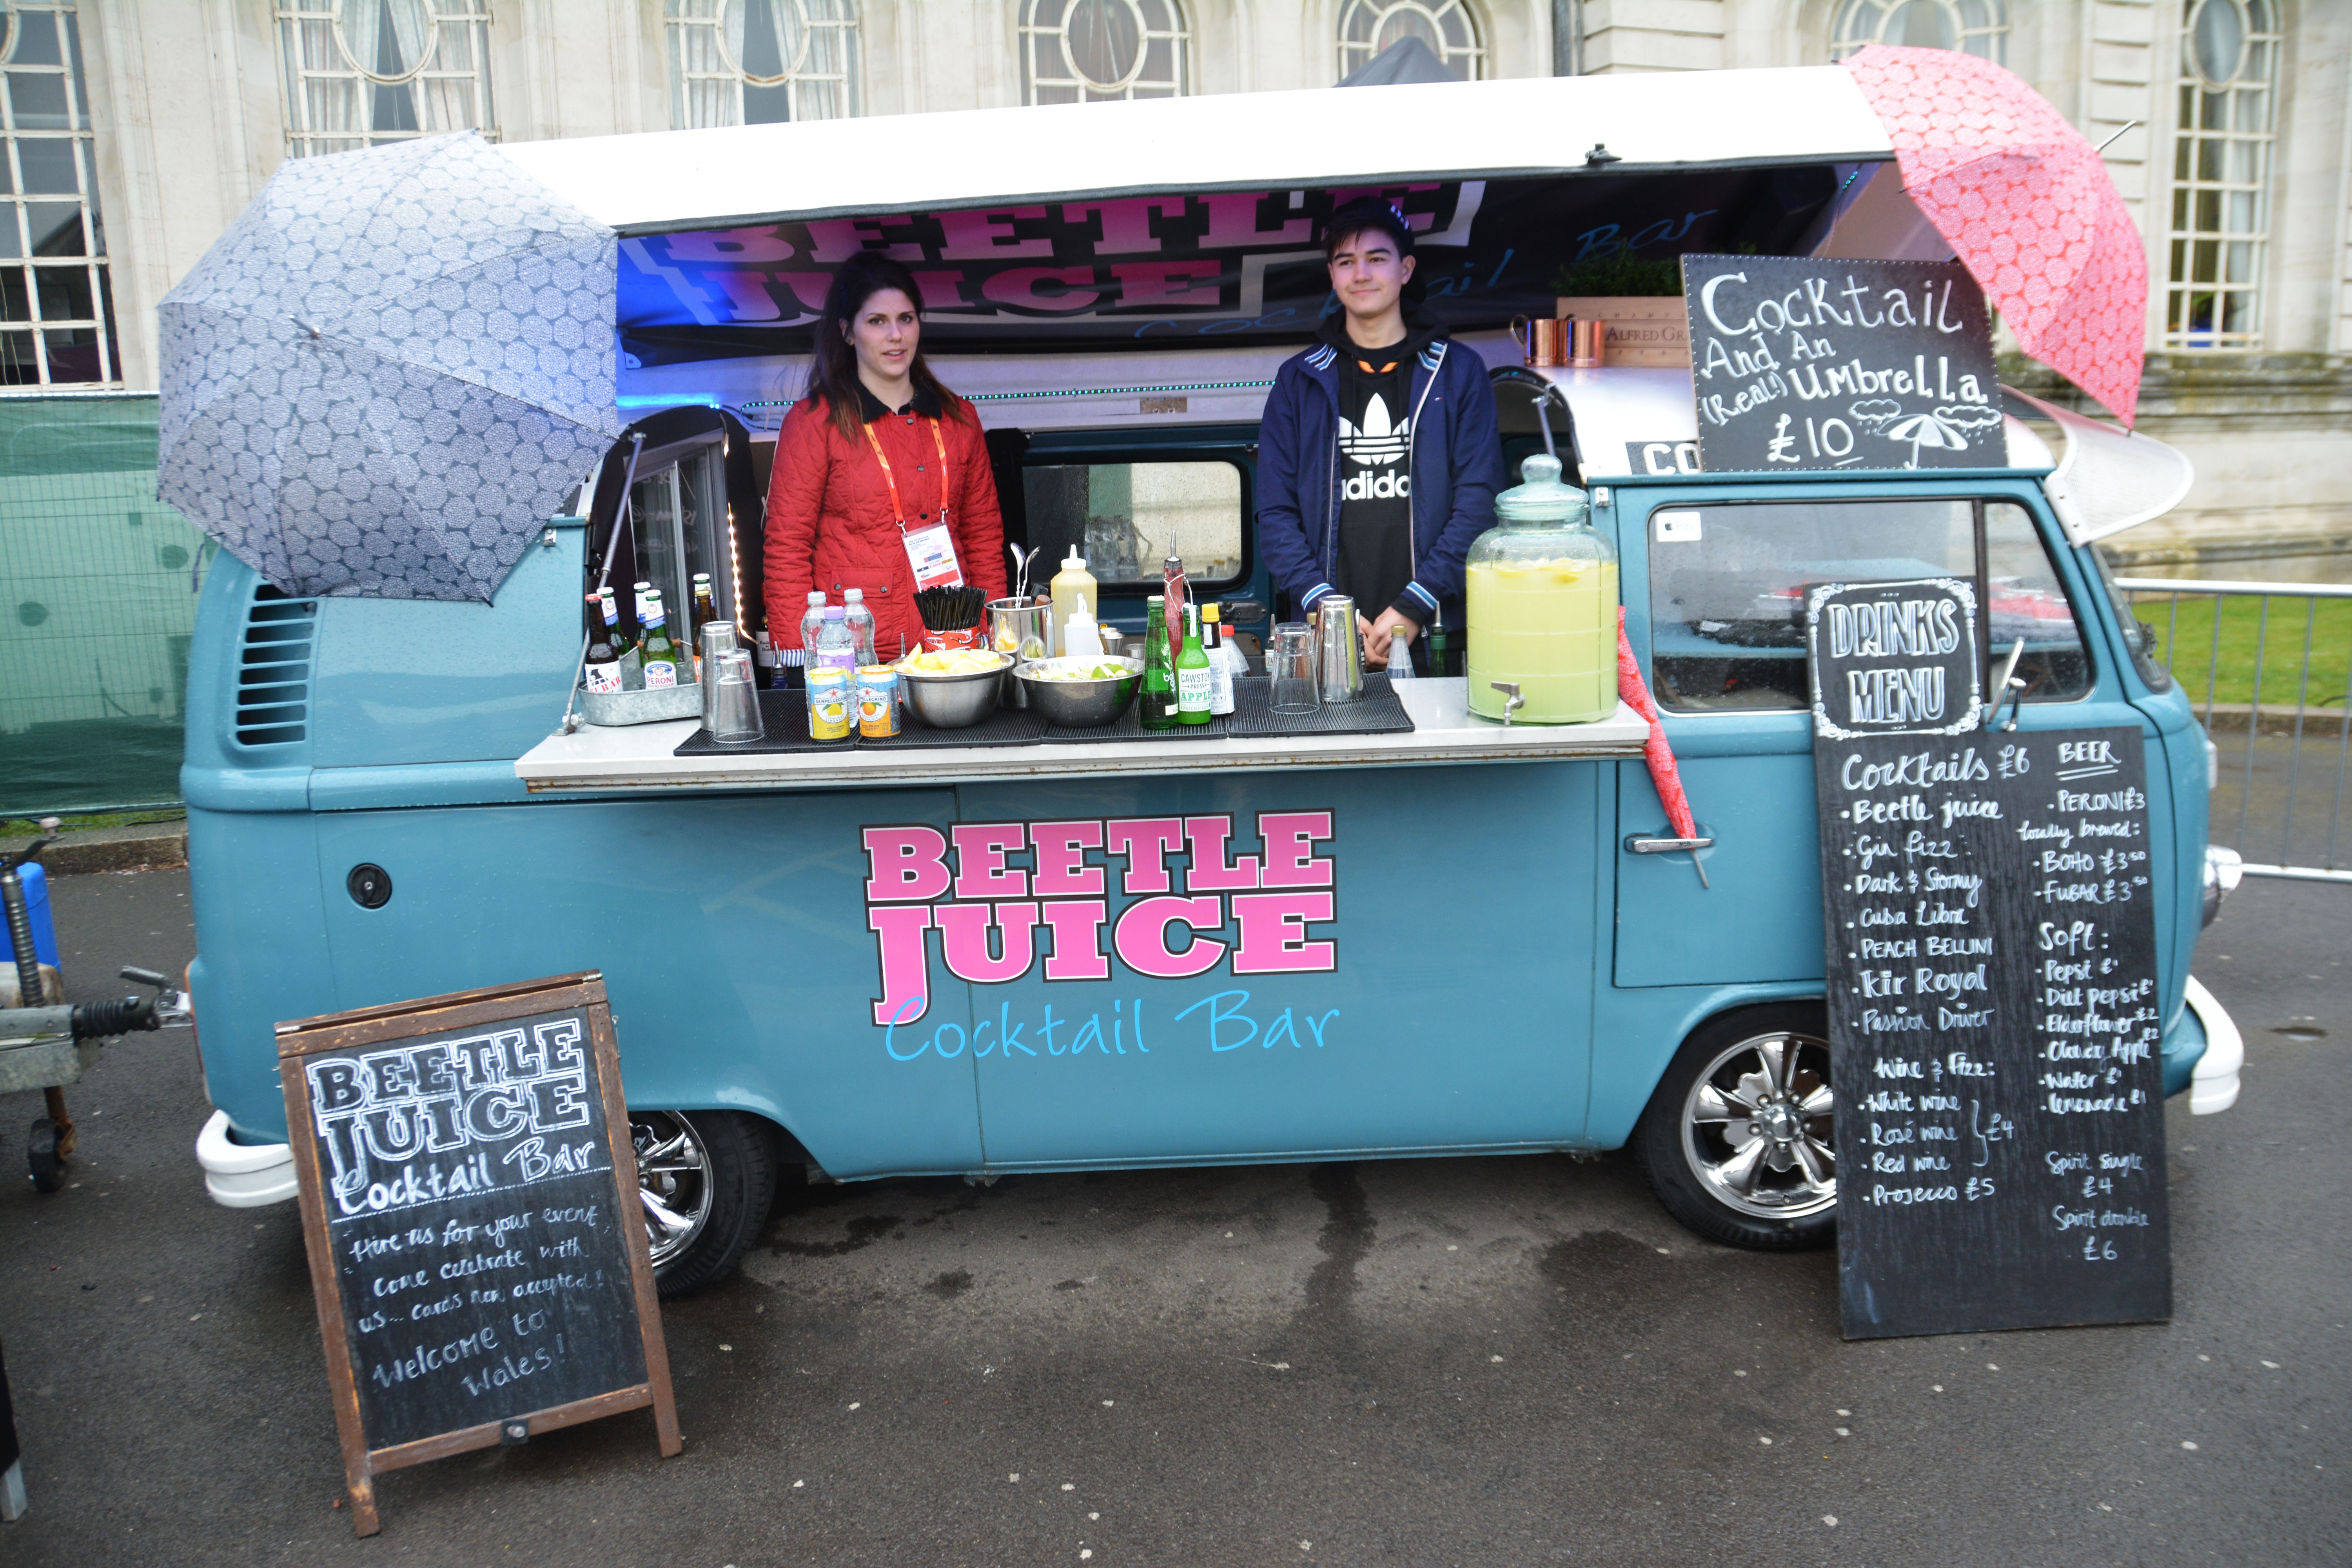
cafe, coffee, car, tea, van, restaurant, dog, bar, transport, meal, food, vendor, food truck, vehicle, cooking, breakfast, fast food, lunch, delicious, hamburger, burger, sandwich, chalkboard, volkswagen van, tasty, hotdog, sell, take away, hot dog van, burger van